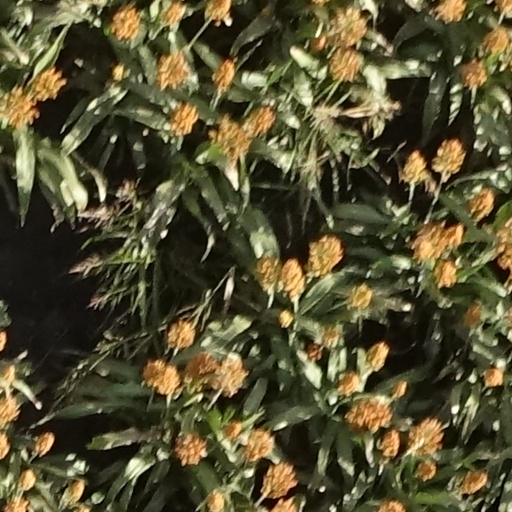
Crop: sorghum